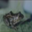
Label: frog